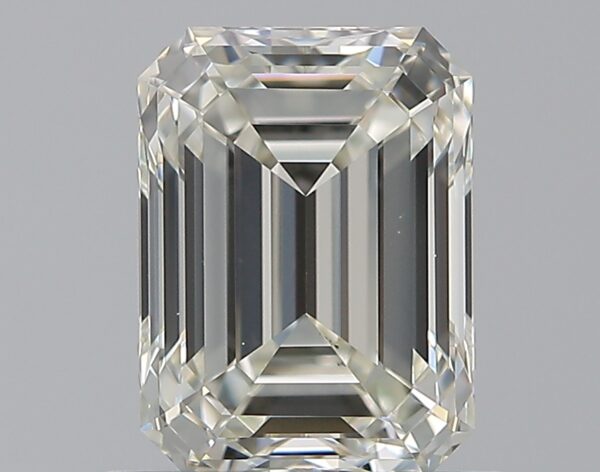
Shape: emerald
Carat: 1.01
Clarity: VS1
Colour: J
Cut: EX
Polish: EX
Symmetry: EX
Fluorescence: N
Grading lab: GIA
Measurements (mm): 6.57 x 4.87 x 3.33